Cerje, Vrbovec

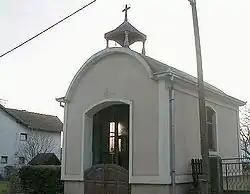
chapel in Cerje

Cerje, Vrbovec is a settlement ("naselje") in the Vrbovec administrative territory of Zagreb County, Croatia. As of 2011 it had a population of 217 people.